Ssangnyuk

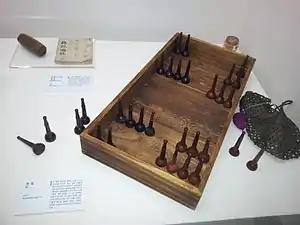
Game board and pieces from late Choseon Dynasty

The game board doesn't have any required size, but on average it is long and wide. A die is about 1 cm³ and is made from ivory or bone. Tiger bone is preferred.